Diane Wittry

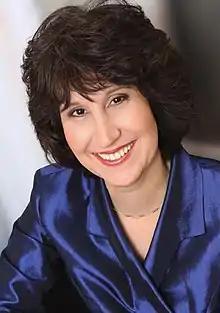
Wittry in 2014

Diane Wittry is an American musical conductor and composer. She is currently the music director and conductor of the Allentown Symphony Orchestra in Allentown, Pennsylvania. She is well-known as a teacher of conducting and regularly teaches Conducting Master Classes in the Czech Republic and the United States.